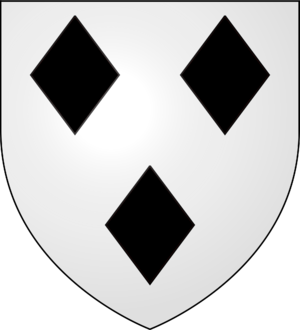
Armoiries de la famille de Dampierre (en Picardie). D'argent aux trois losanges de sable. Illustrée notamment par le marquis Aymar de Dampierre, Pair de France en 1827, et de nos jours par Emmanuelle de Dampierre, Duchesse douairière d'Anjou et de Ségovie, première épouse de Jacques Henri de Bourbon, fils du roi Alphonse XIII de Bourbon, roi d'Espagne, et comme tel prétendant légitimiste au trône de France et carliste à celui d'Espagne.
Le terme maison de Bourbon désigne d'une manière générale la maison capétienne de Bourbon, cependant aussi les trois dynasties successives qui possédèrent la seigneurie de Bourbon-l'Archambault puis duché de Bourbon.
Il a existé en France plusieurs familles de Dampierre homonymes, dont une seule est subsistante.